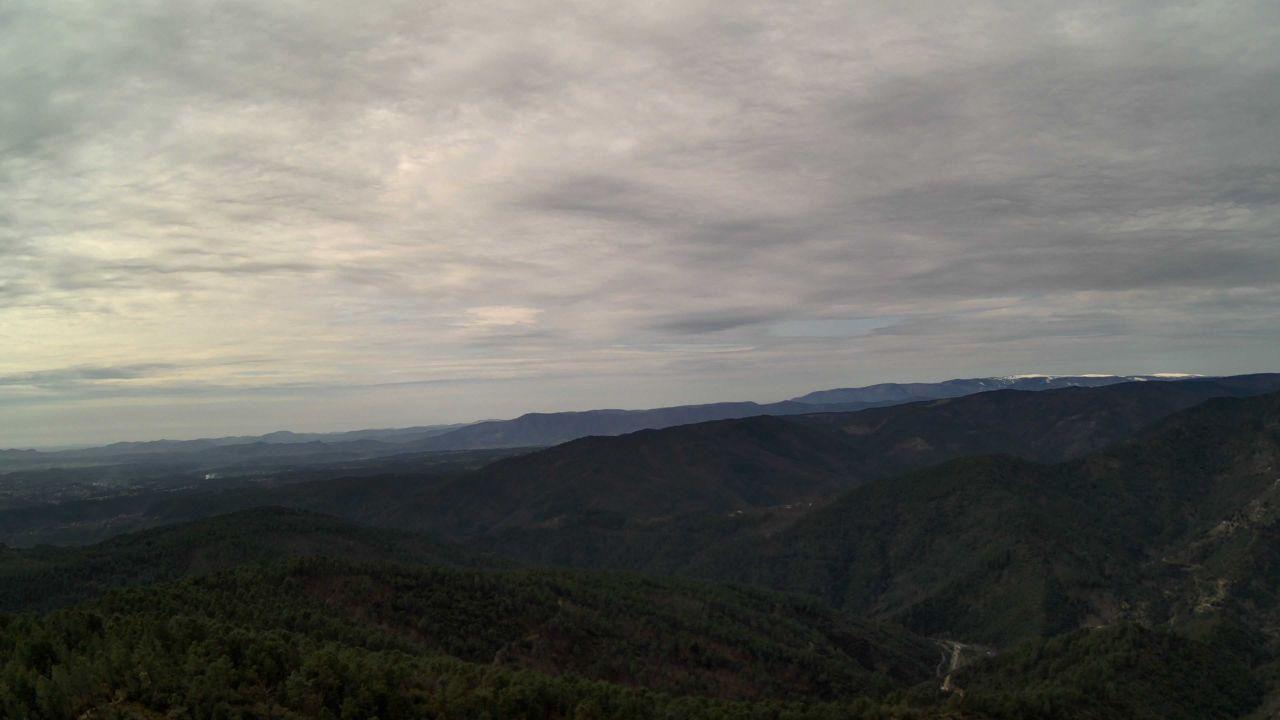
Fire: no
Smoke: yes